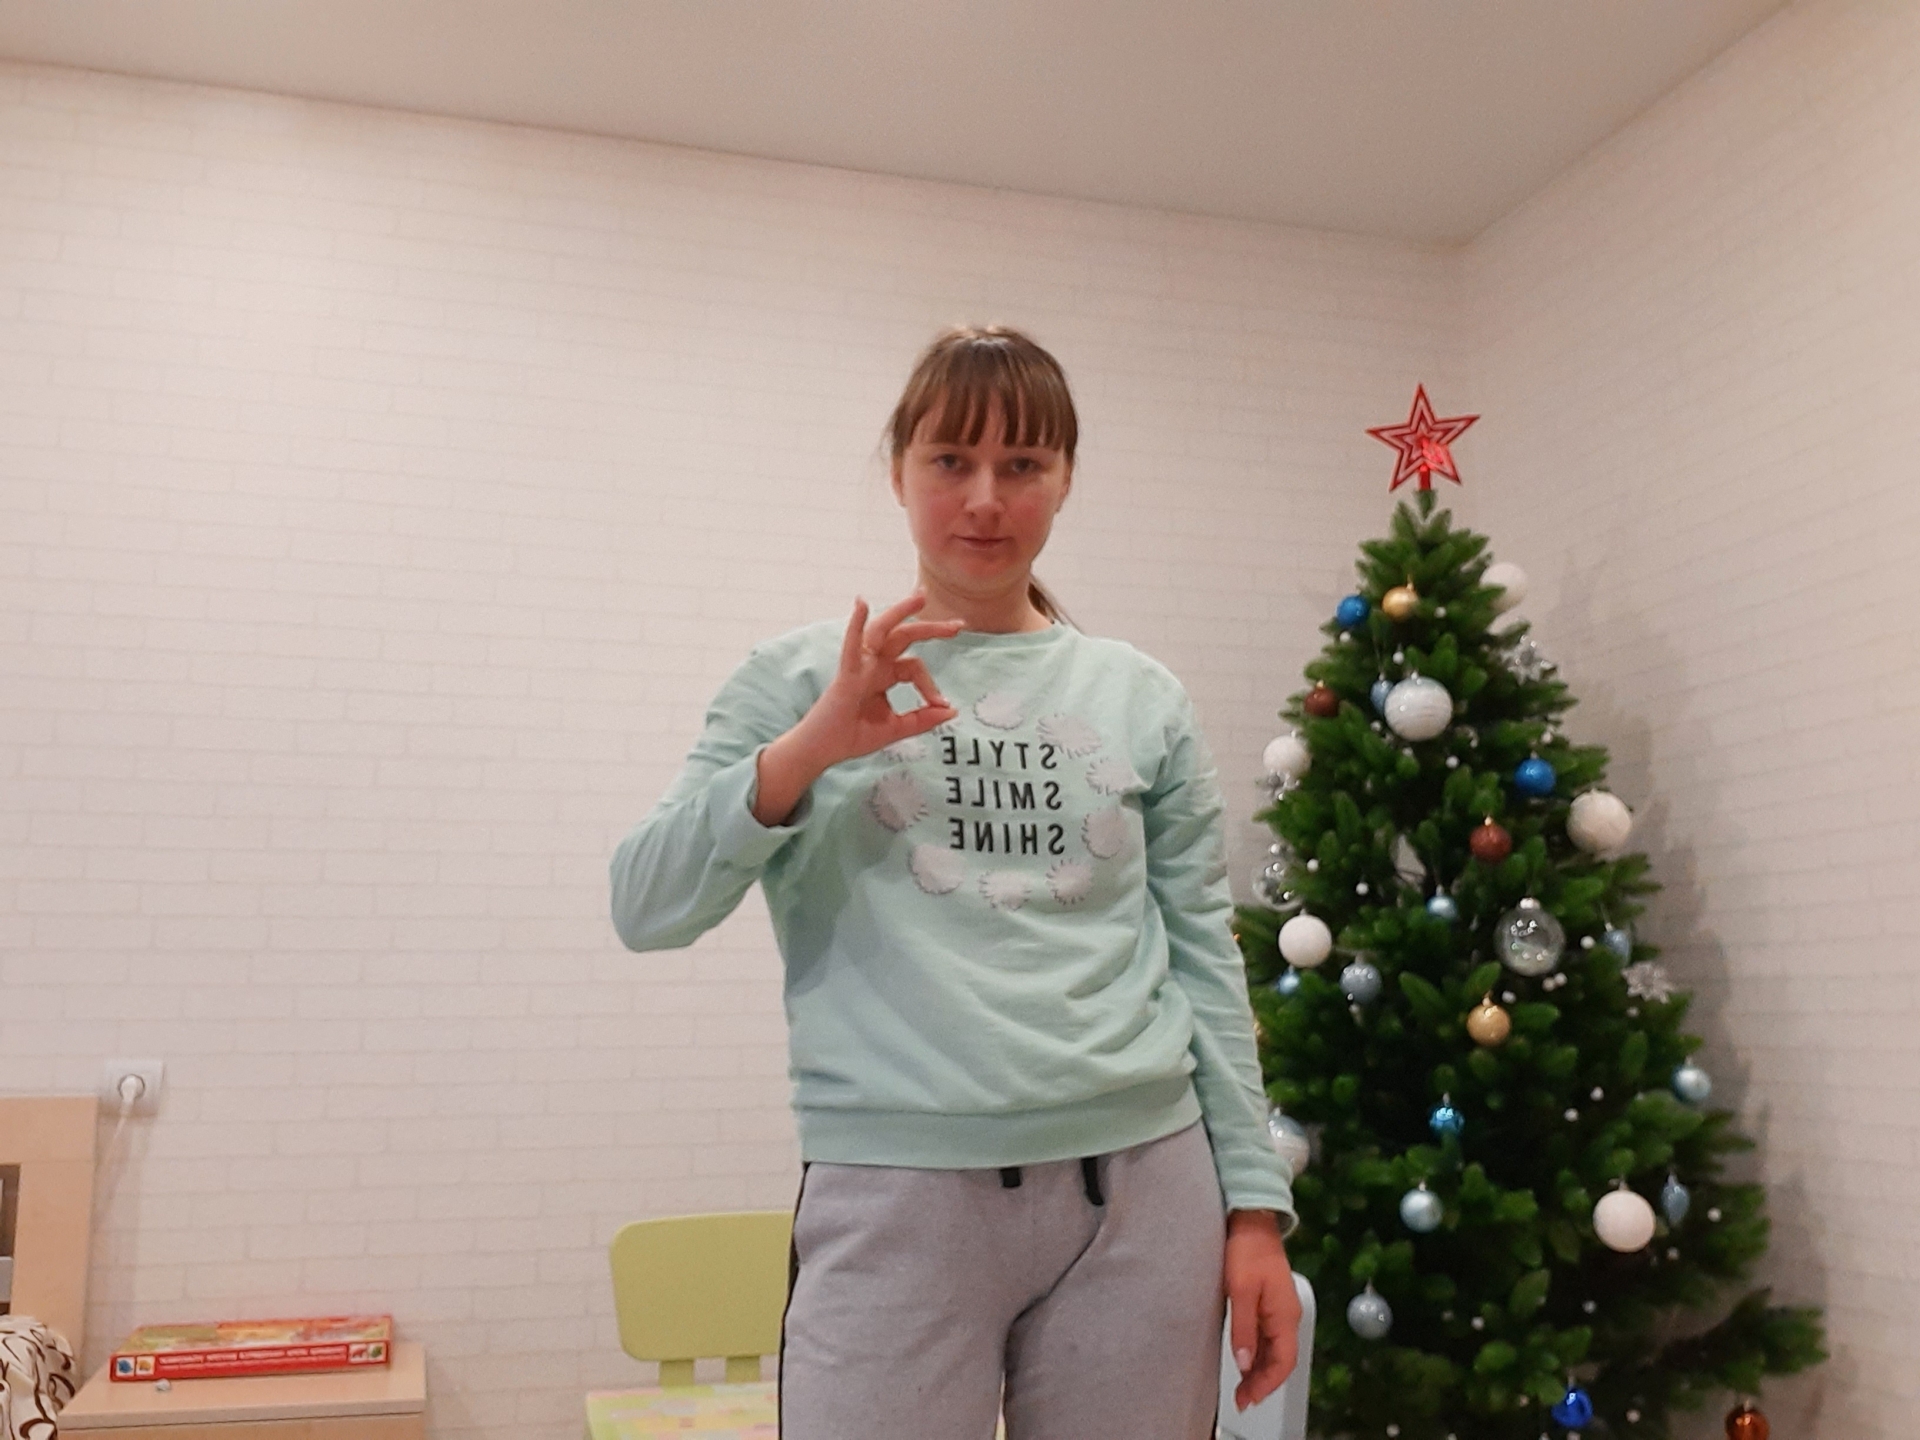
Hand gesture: ok